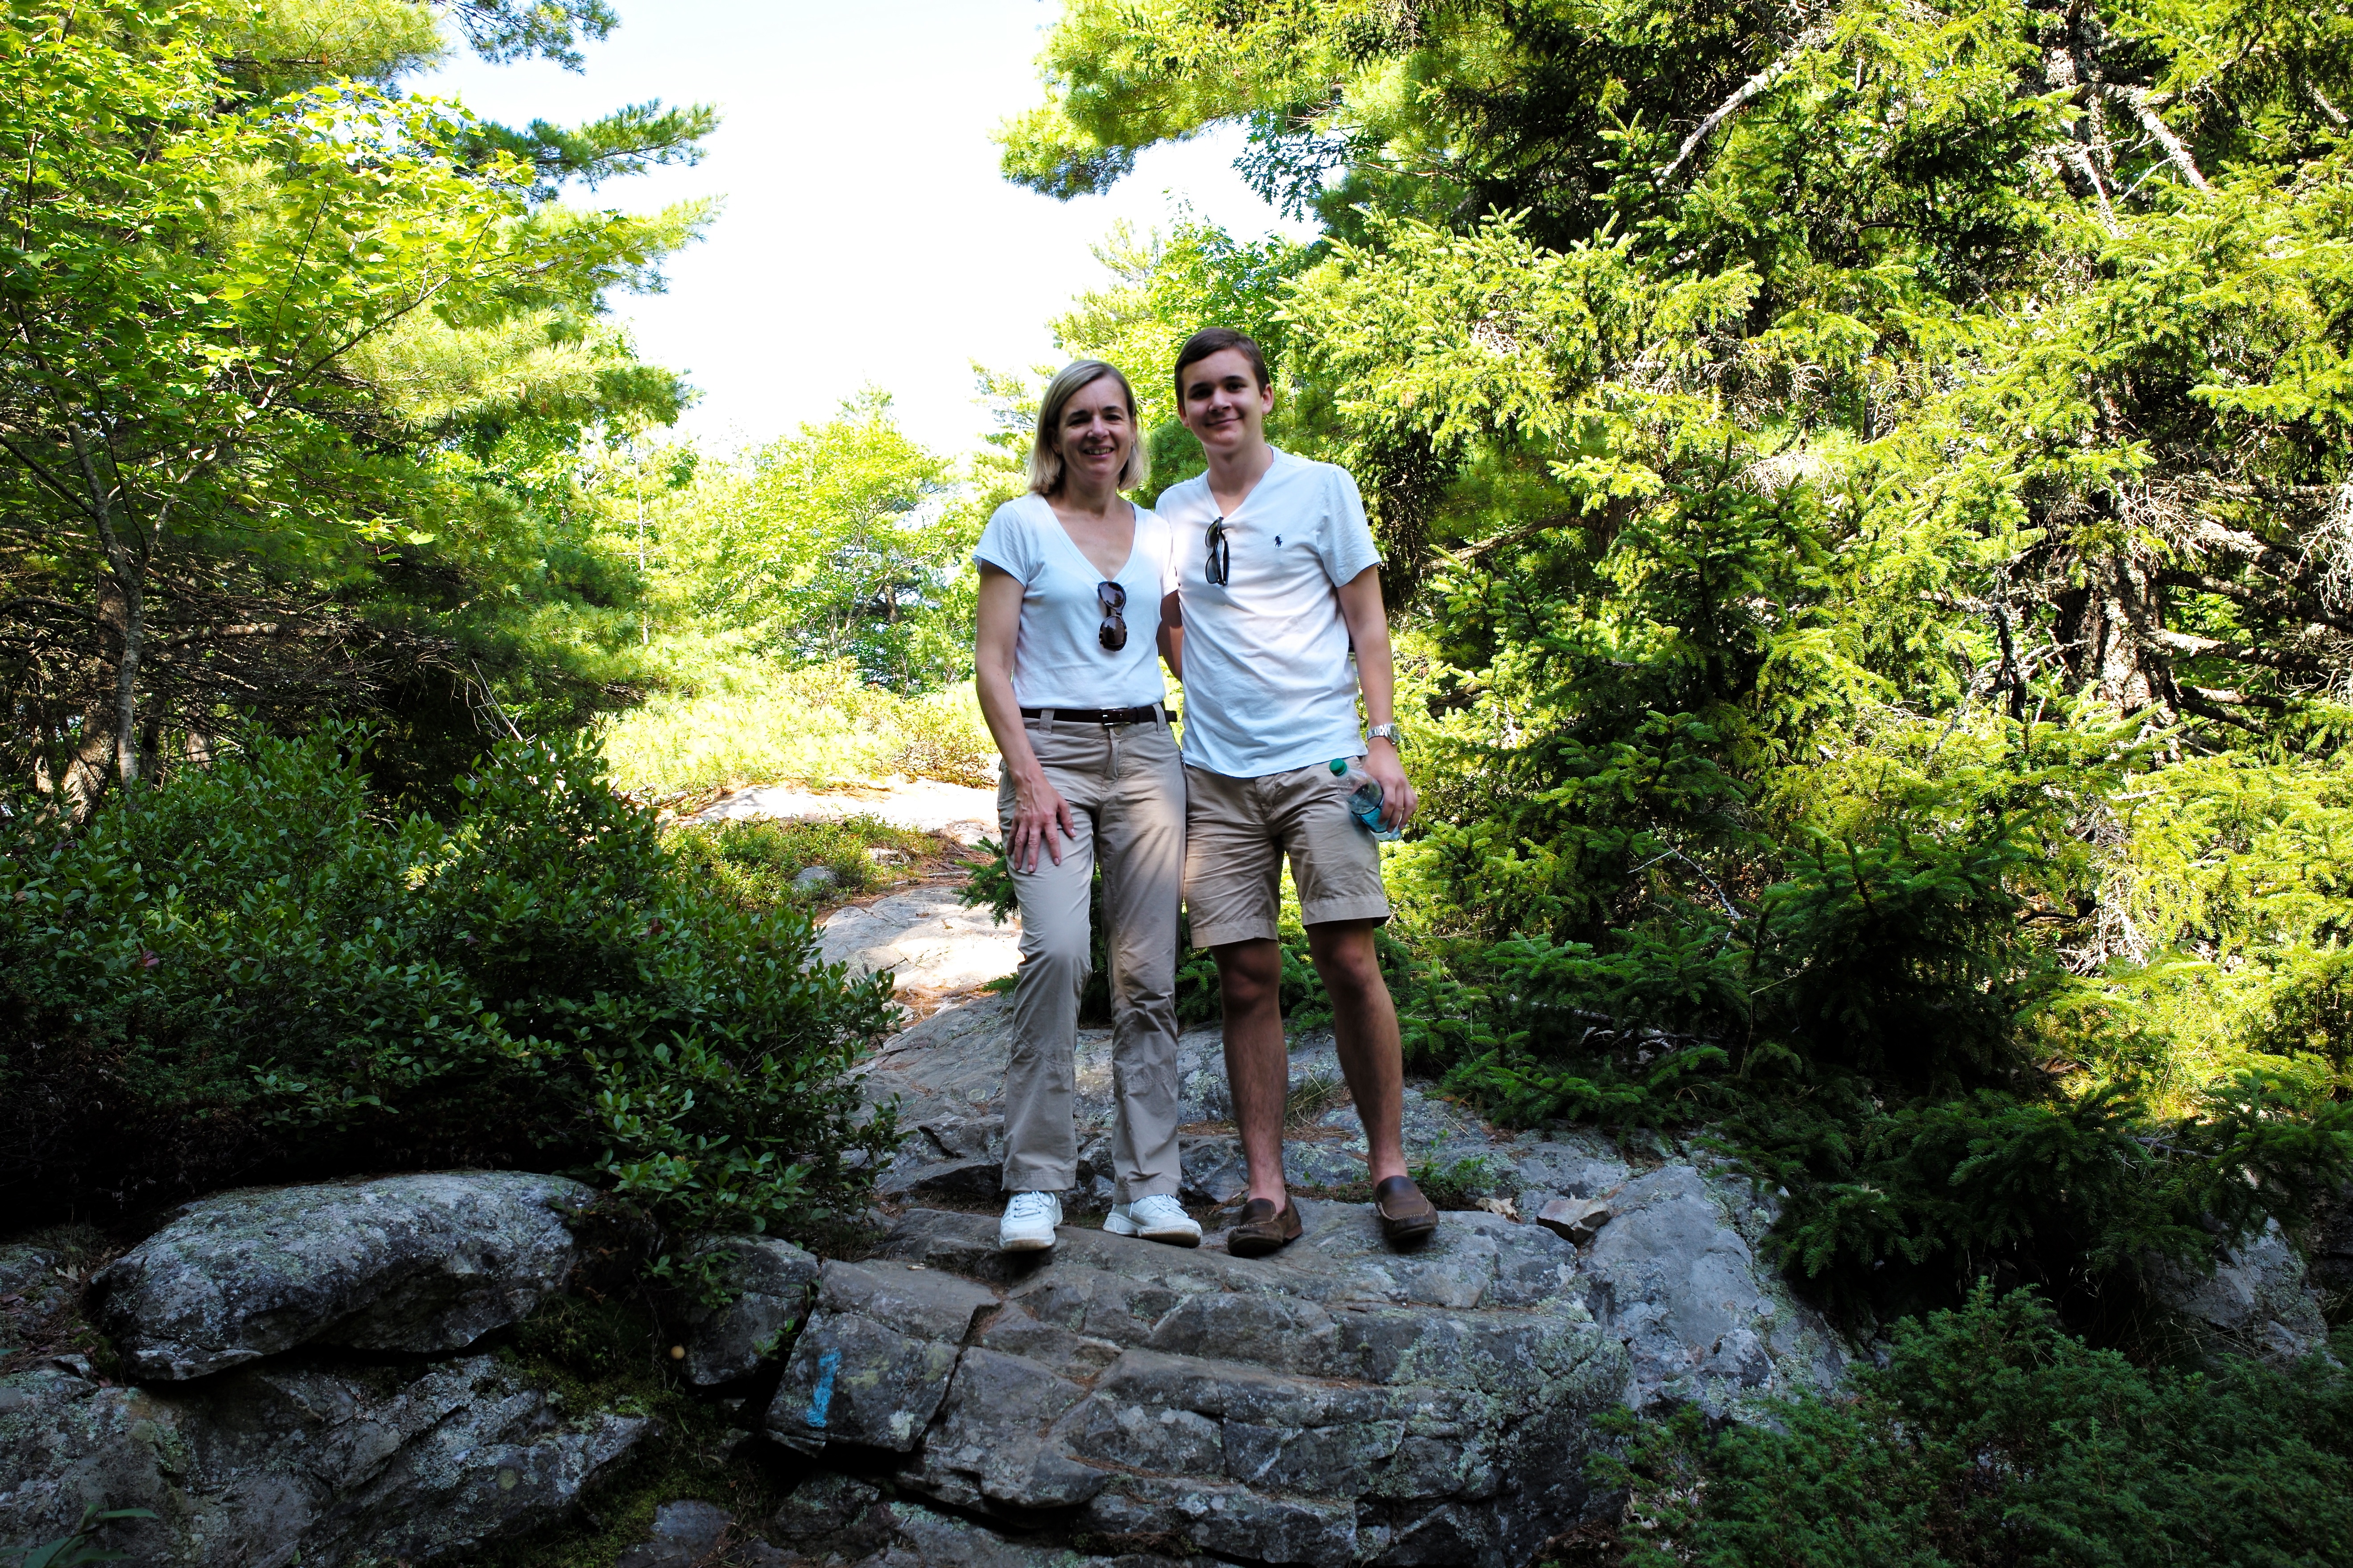
forest, wilderness, walking, hiking, trail, adventure, summer, jungle, park, usa, hills, m, mount, state, 28, f2, woodland, leica, 240, summicron, maine, camden, asph, battie